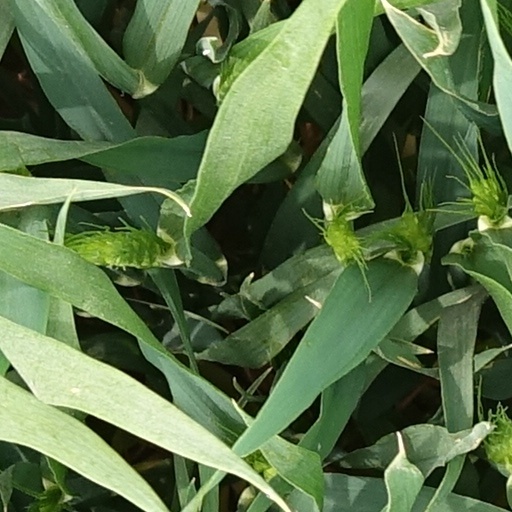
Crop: wheat